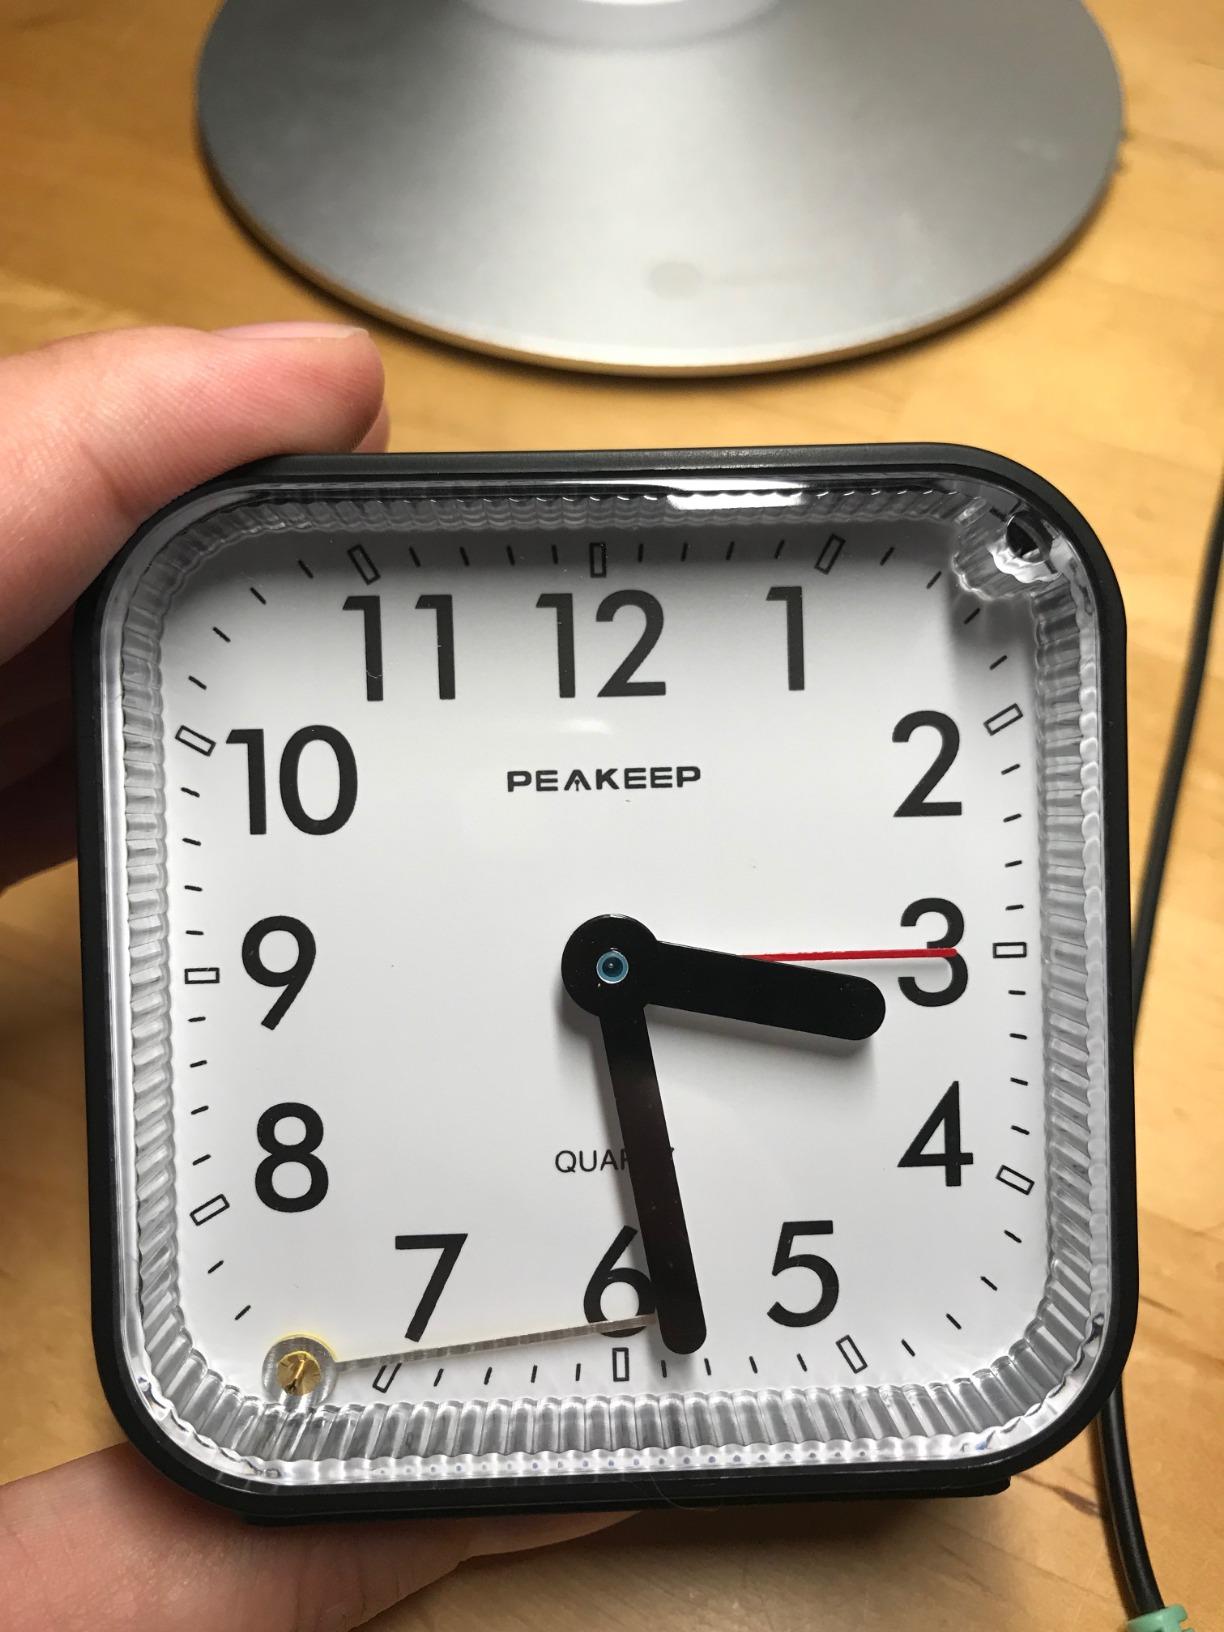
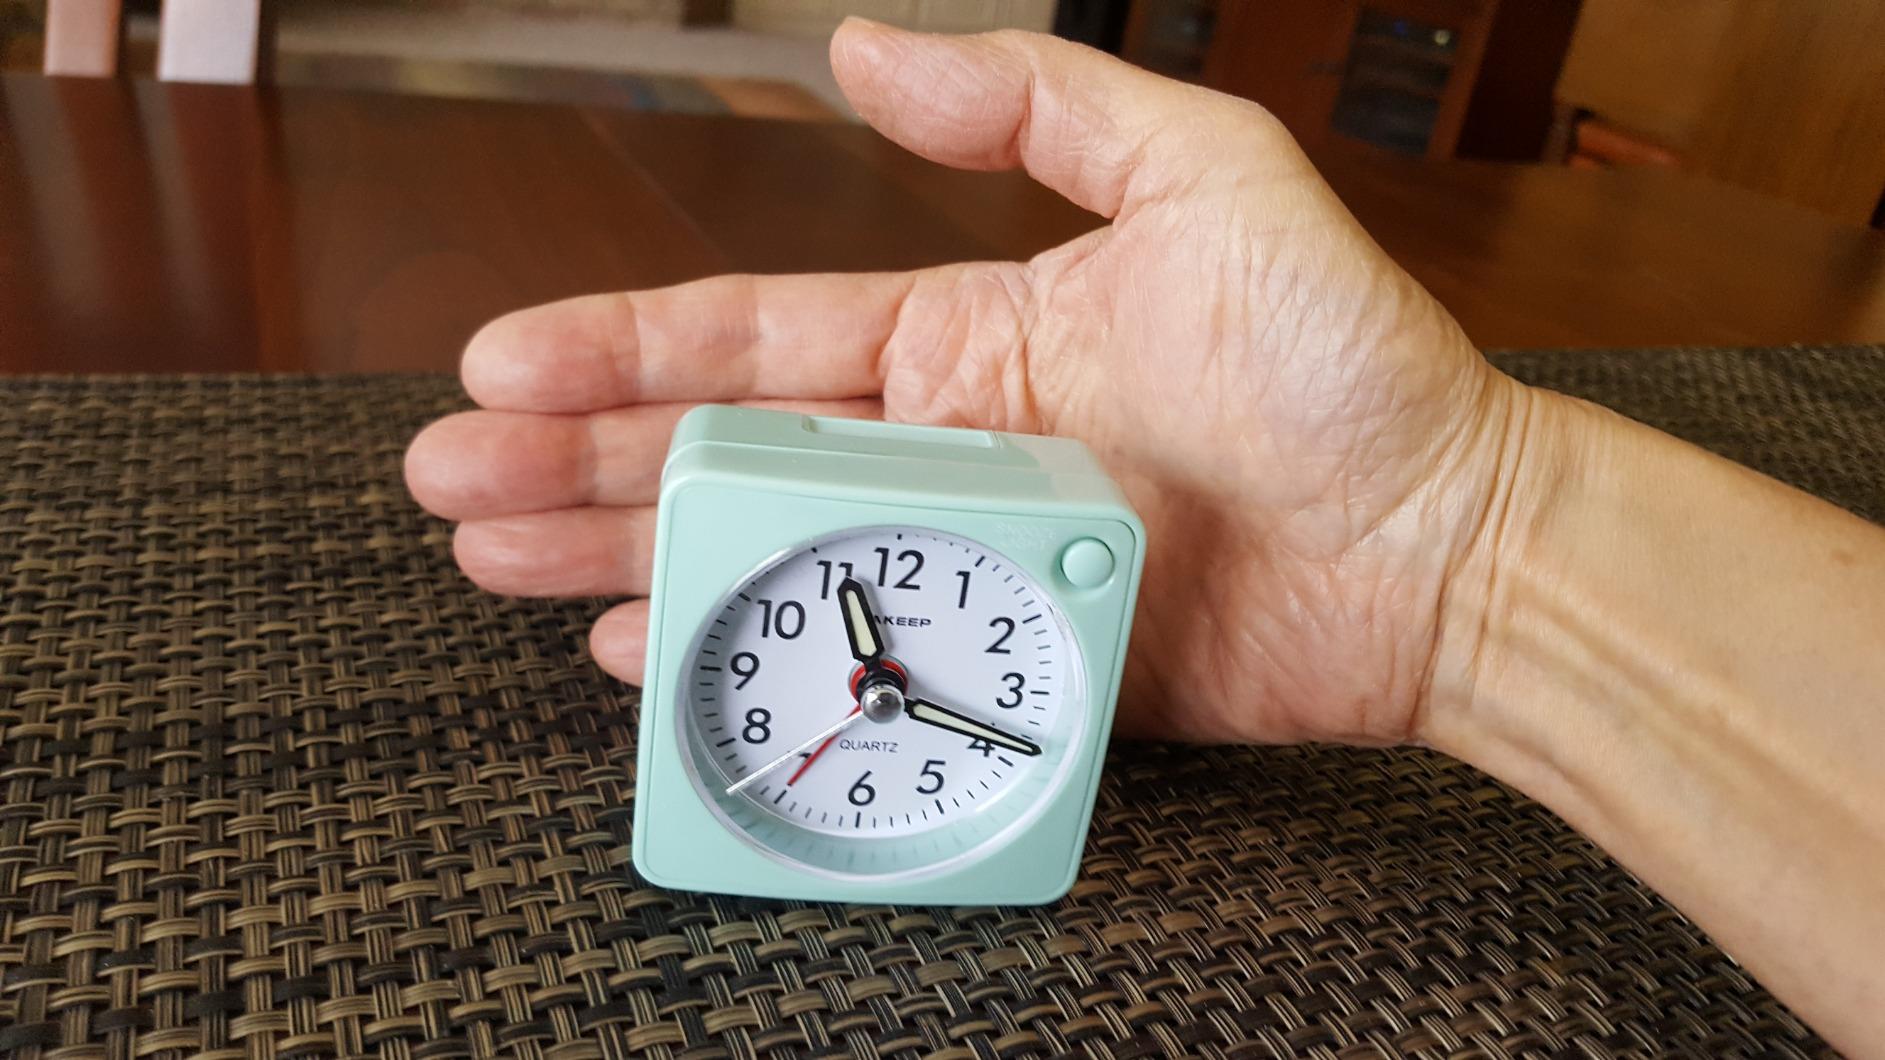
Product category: clock
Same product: no